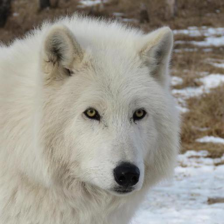
Label: animals